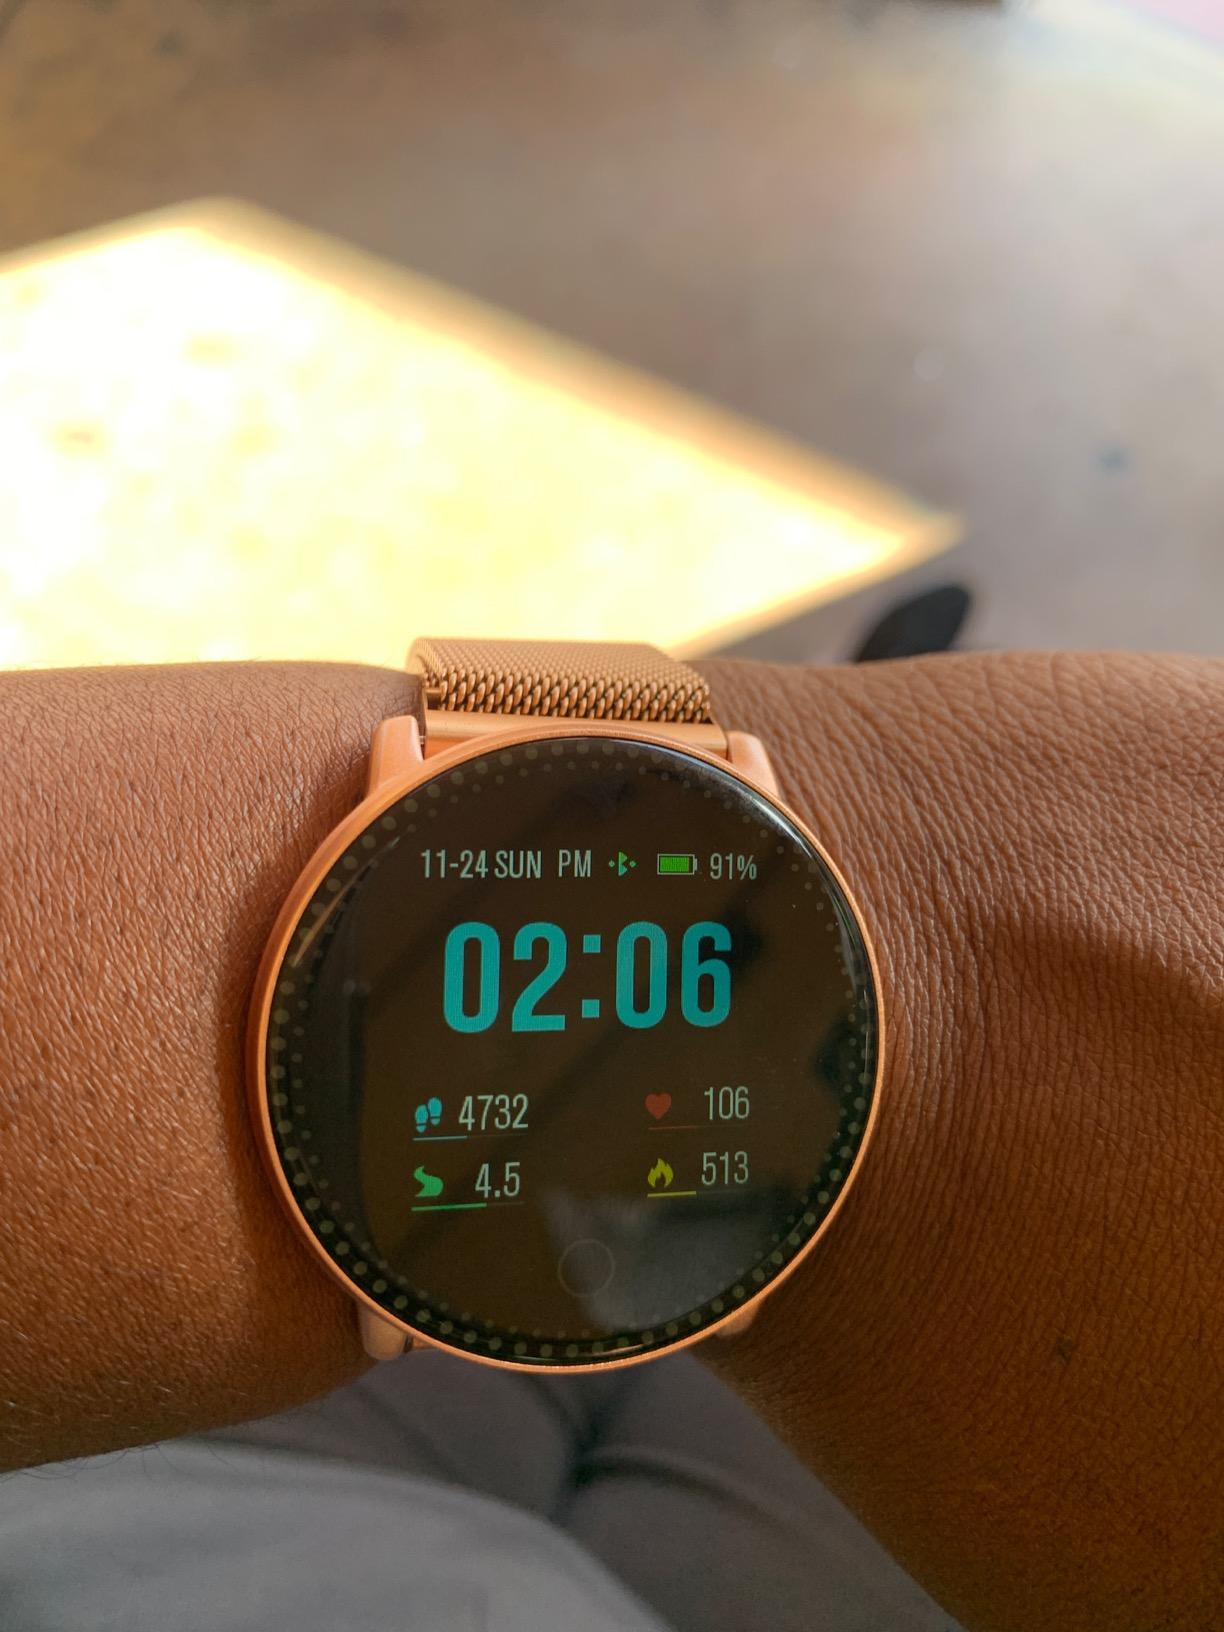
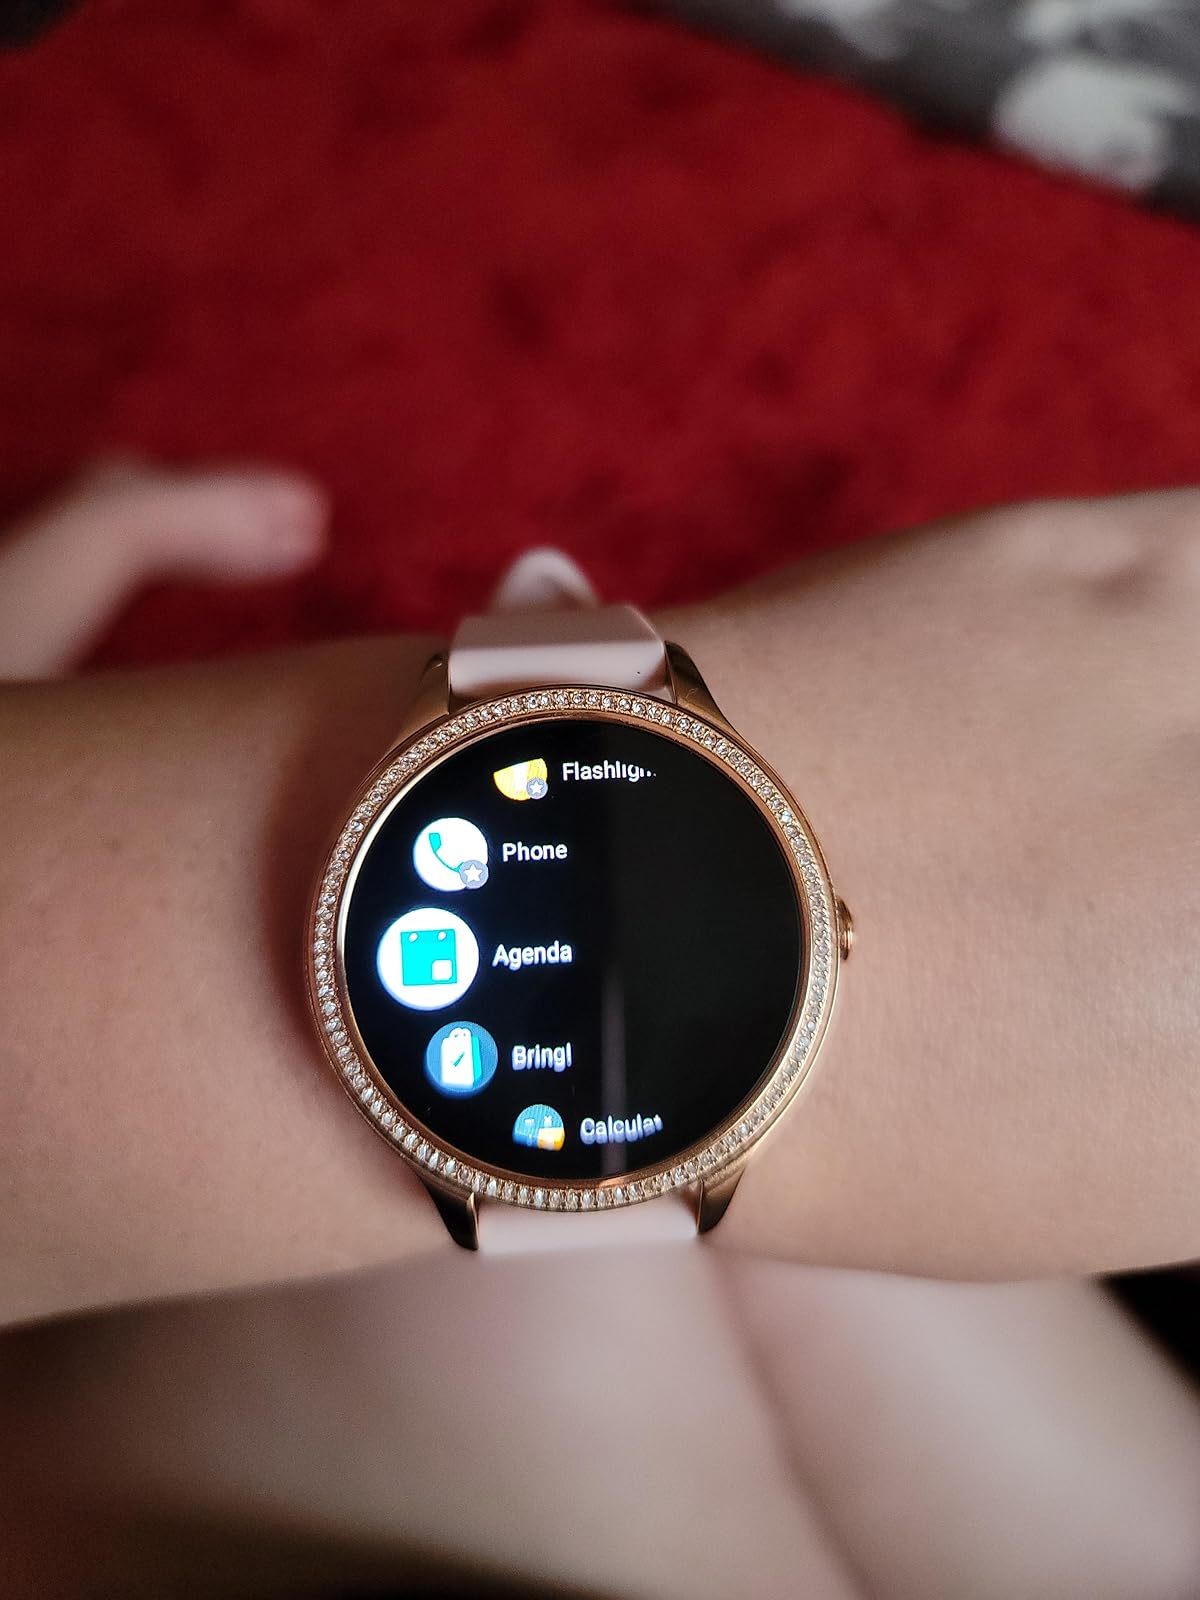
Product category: smartwatch
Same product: no